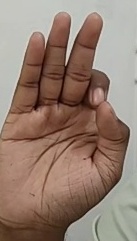
ASL sign: F